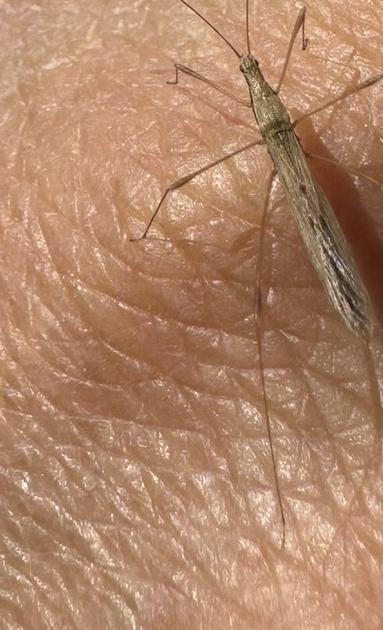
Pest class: non_pest_herbivores